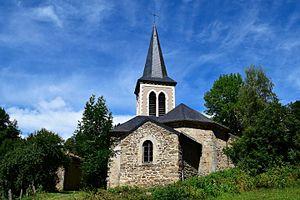
Église Saint-Pierre de Novacelles This building is indexed in the Base Mérimée, a database of architectural heritage maintained by the French Ministry of Culture,
Cet article recense une partie des monuments historiques du Puy-de-Dôme, en France.
Novacelles est une commune française située dans le département du Puy-de-Dôme, en région Auvergne-Rhône-Alpes.
L'église Saint-Pierre est une église catholique située à Novacelles, en France. Elle possède des peintures murales du XIVᵉ siècle qui représentent les douze apôtres ainsi qu'un Christ en gloire et les quatre évangélistes.